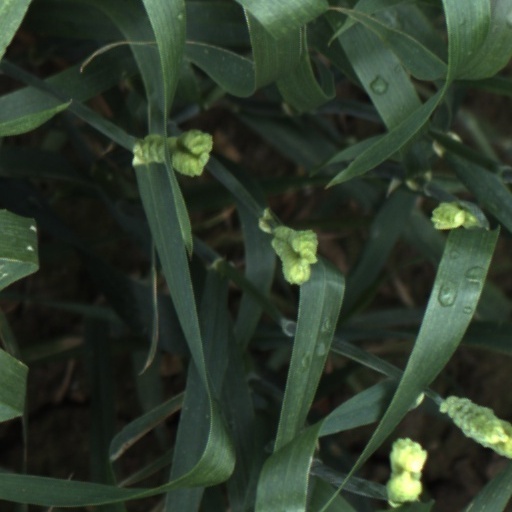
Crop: wheat